Eliot Noyes

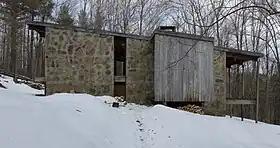
Ski chalet designed and built by Noyes near Killington, Vermont

Noyes was notable among architects of the 20th century modern period in American architectural history (1910—1997). He was a member of the Harvard Five, a group of modern architects who practiced in New Canaan, Connecticut. Noyes began his career working for Walter Gropius, and in the 1940s was instrumental in promoting the early work of Charles Eames and Eero Saarinen as curator of industrial design at the Museum of Modern Art in New York. An instance of this was the MoMA competition "Organic Design in Home Furnishings", which was published in a book by the museum.